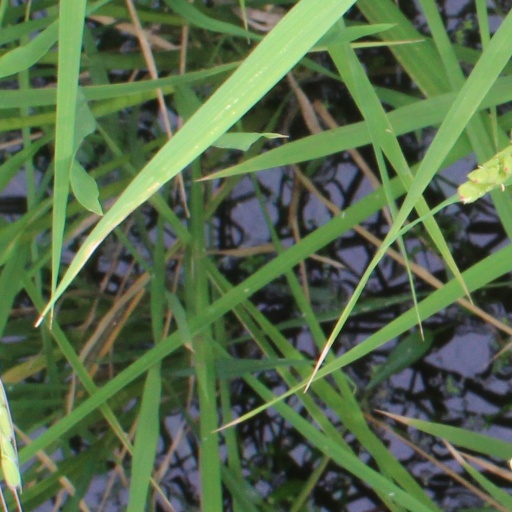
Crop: rice